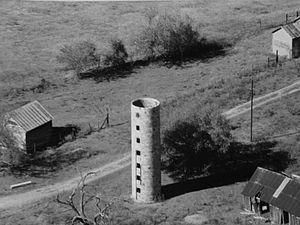
L'ensilage est une méthode de conservation des fourrages par acidification passant par la fermentation lactique anaérobie d'un fourrage humide. En fonction des différentes techniques utilisées, et de la nature des fourrages, on obtient un produit fini acide dont le pourcentage d'humidité varie de 30 % à 85 %. Plus le taux de matière sèche est élevé, plus les conditions d'anaérobiose sont difficiles à atteindre. A contrario, un taux d'humidité élevé entraîne des pertes au désilage et par fuite de jus, sources potentielles d'odeurs.